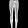
Label: Trouser